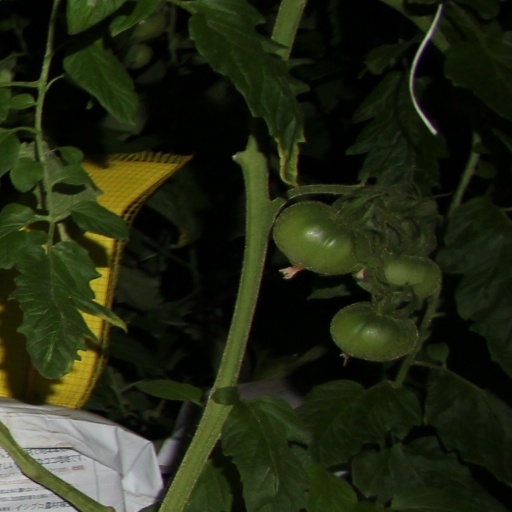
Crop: tomato